Fortress conservation

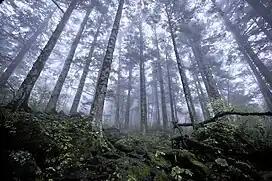
Transferring land rights to indigenous inhabitants is argued to efficiently conserve forests.

The practice of evicting inhabitants to protect nature was referred to as the Yosemite model. Famed paleontogist and conservationist Richard Leakey argued that there is no such thing as indigenous people and argued for the removal of what he referred to as “settlers” from protected areas. Steven Sanderson, who was president of the Wildlife Conservation Society, argued that the entire global conservation agenda had been “hijacked” by advocates for indigenous peoples, placing wildlife and biodiversity at peril.